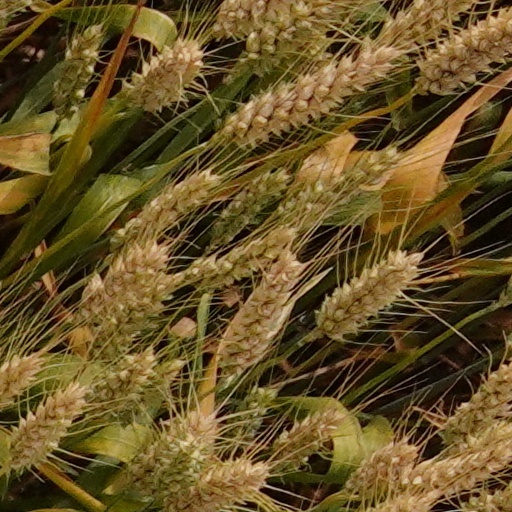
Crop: wheat